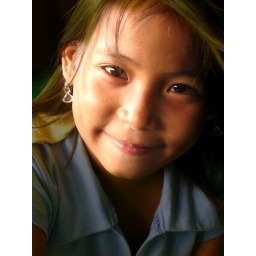
i found this girl inside the tennis court near the window with her hair being blown away by the wind.